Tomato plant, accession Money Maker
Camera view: bottom (45 deg); turntable rotation: 210 degrees
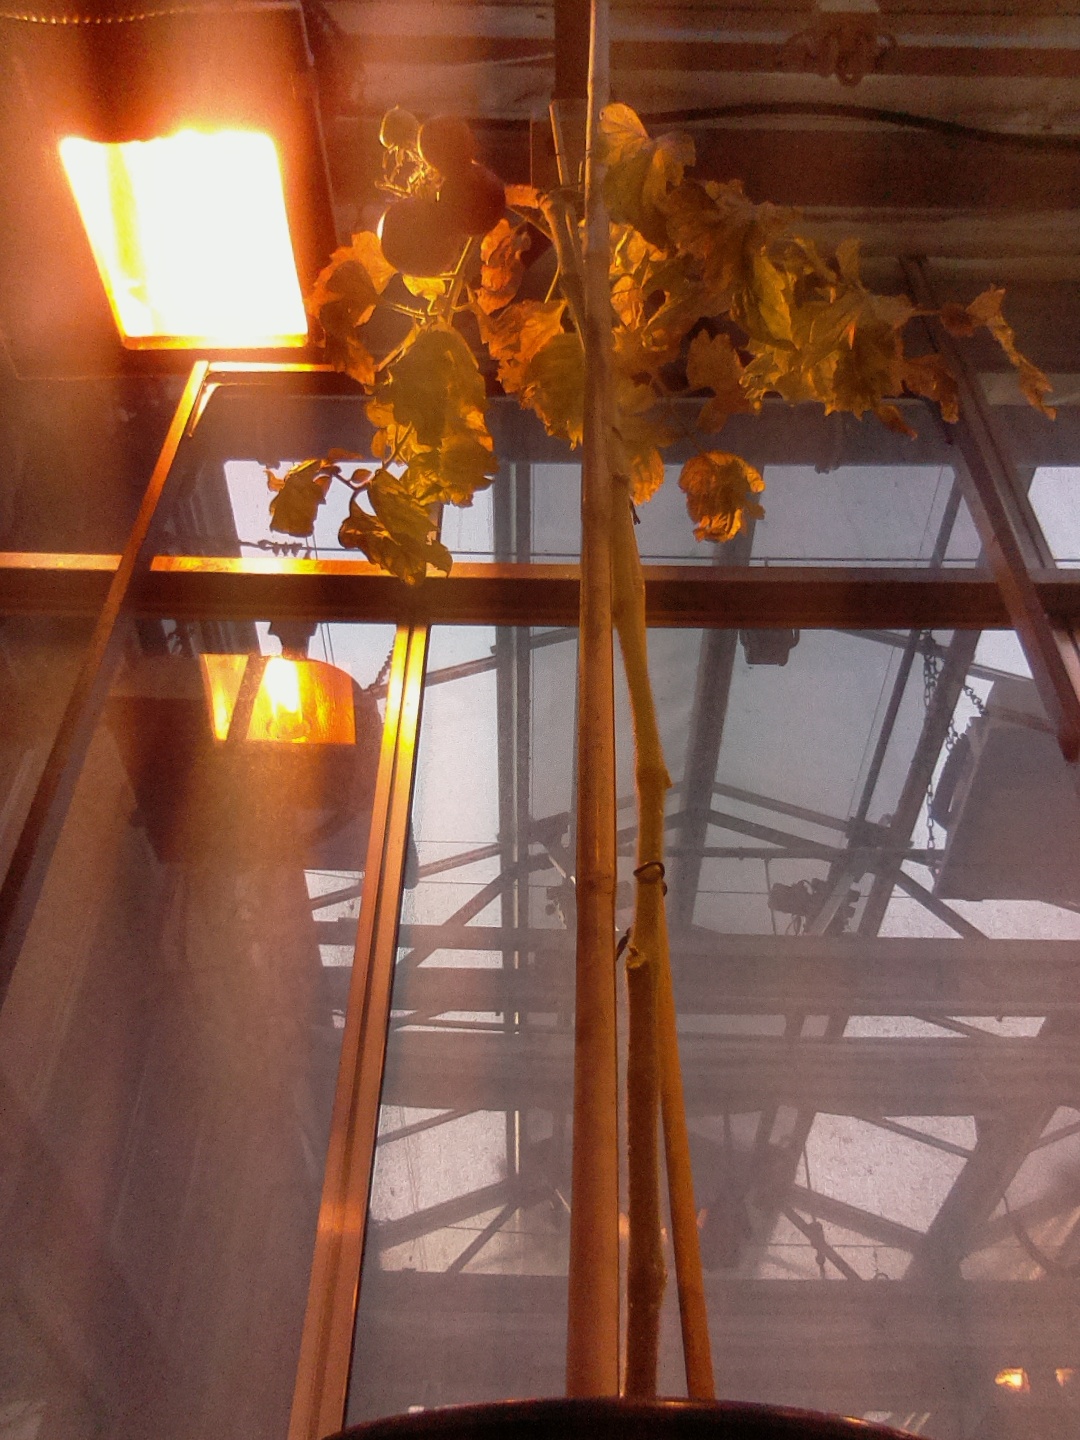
BBCH growth stage 89: 90%-100% of fruits show typical fully ripe color